Observatory

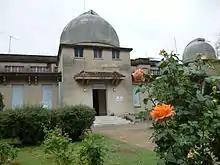
The Argentine National Observatory, the first modern observatory in the Southern Hemisphere, in Córdoba Province, Argentina

Airborne observatories have the advantage of height over ground installations, putting them above most of the Earth's atmosphere. They also have an advantage over space telescopes: The instruments can be deployed, repaired and updated much more quickly and inexpensively. The Kuiper Airborne Observatory and the Stratospheric Observatory for Infrared Astronomy use airplanes to observe in the infrared, which is absorbed by water vapor in the atmosphere. High-altitude balloons for X-ray astronomy have been used in a variety of countries.